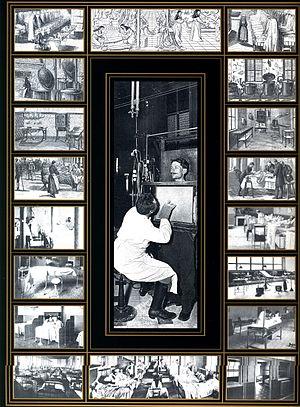
Dr Jean-Marie Galmiche Hygiène et Médecine -Histoire et actualité des maladies nosocomiales 4 ème de couv
Jean-Marie Galmiche, né le 29 septembre 1943 à Paris 16ème, est radiologue fils aîné du rhumatologue Paul Galmiche. Petit-fils maternel de René Jeannel qui lui a transmis sa passion pour les sciences naturelles. Parallèlement à son activité médicale, il a publié sur l’histoire de la médecine et la botanique. La famille paternelle de Jean-Marie Galmiche est originaire de Beulotte-Saint-Laurent, dans la Haute-Saône.
La famille Galmiche (Jeannel) est une ancienne famille comtoise devenue parisienne par Claude-Élie Galmiche père de Paul Galmiche rhumatologue pionnier de la podologie, alliant la famille parisienne de Julien-François Jeannel homme protée, pharmacien de formation, médecin chercheur, hygiéniste, pionnier de la viande séchée et de la poste aérienne, innovateur dans le monde sociétal médical et enseignant.